Kai Pflaume

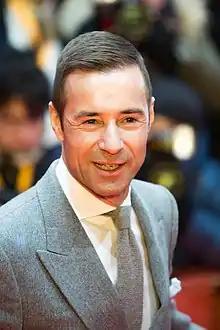
Pflaume in 2017

Kai Pflaume (born 27 May 1967 in Halle) is a German television presenter and game show host.